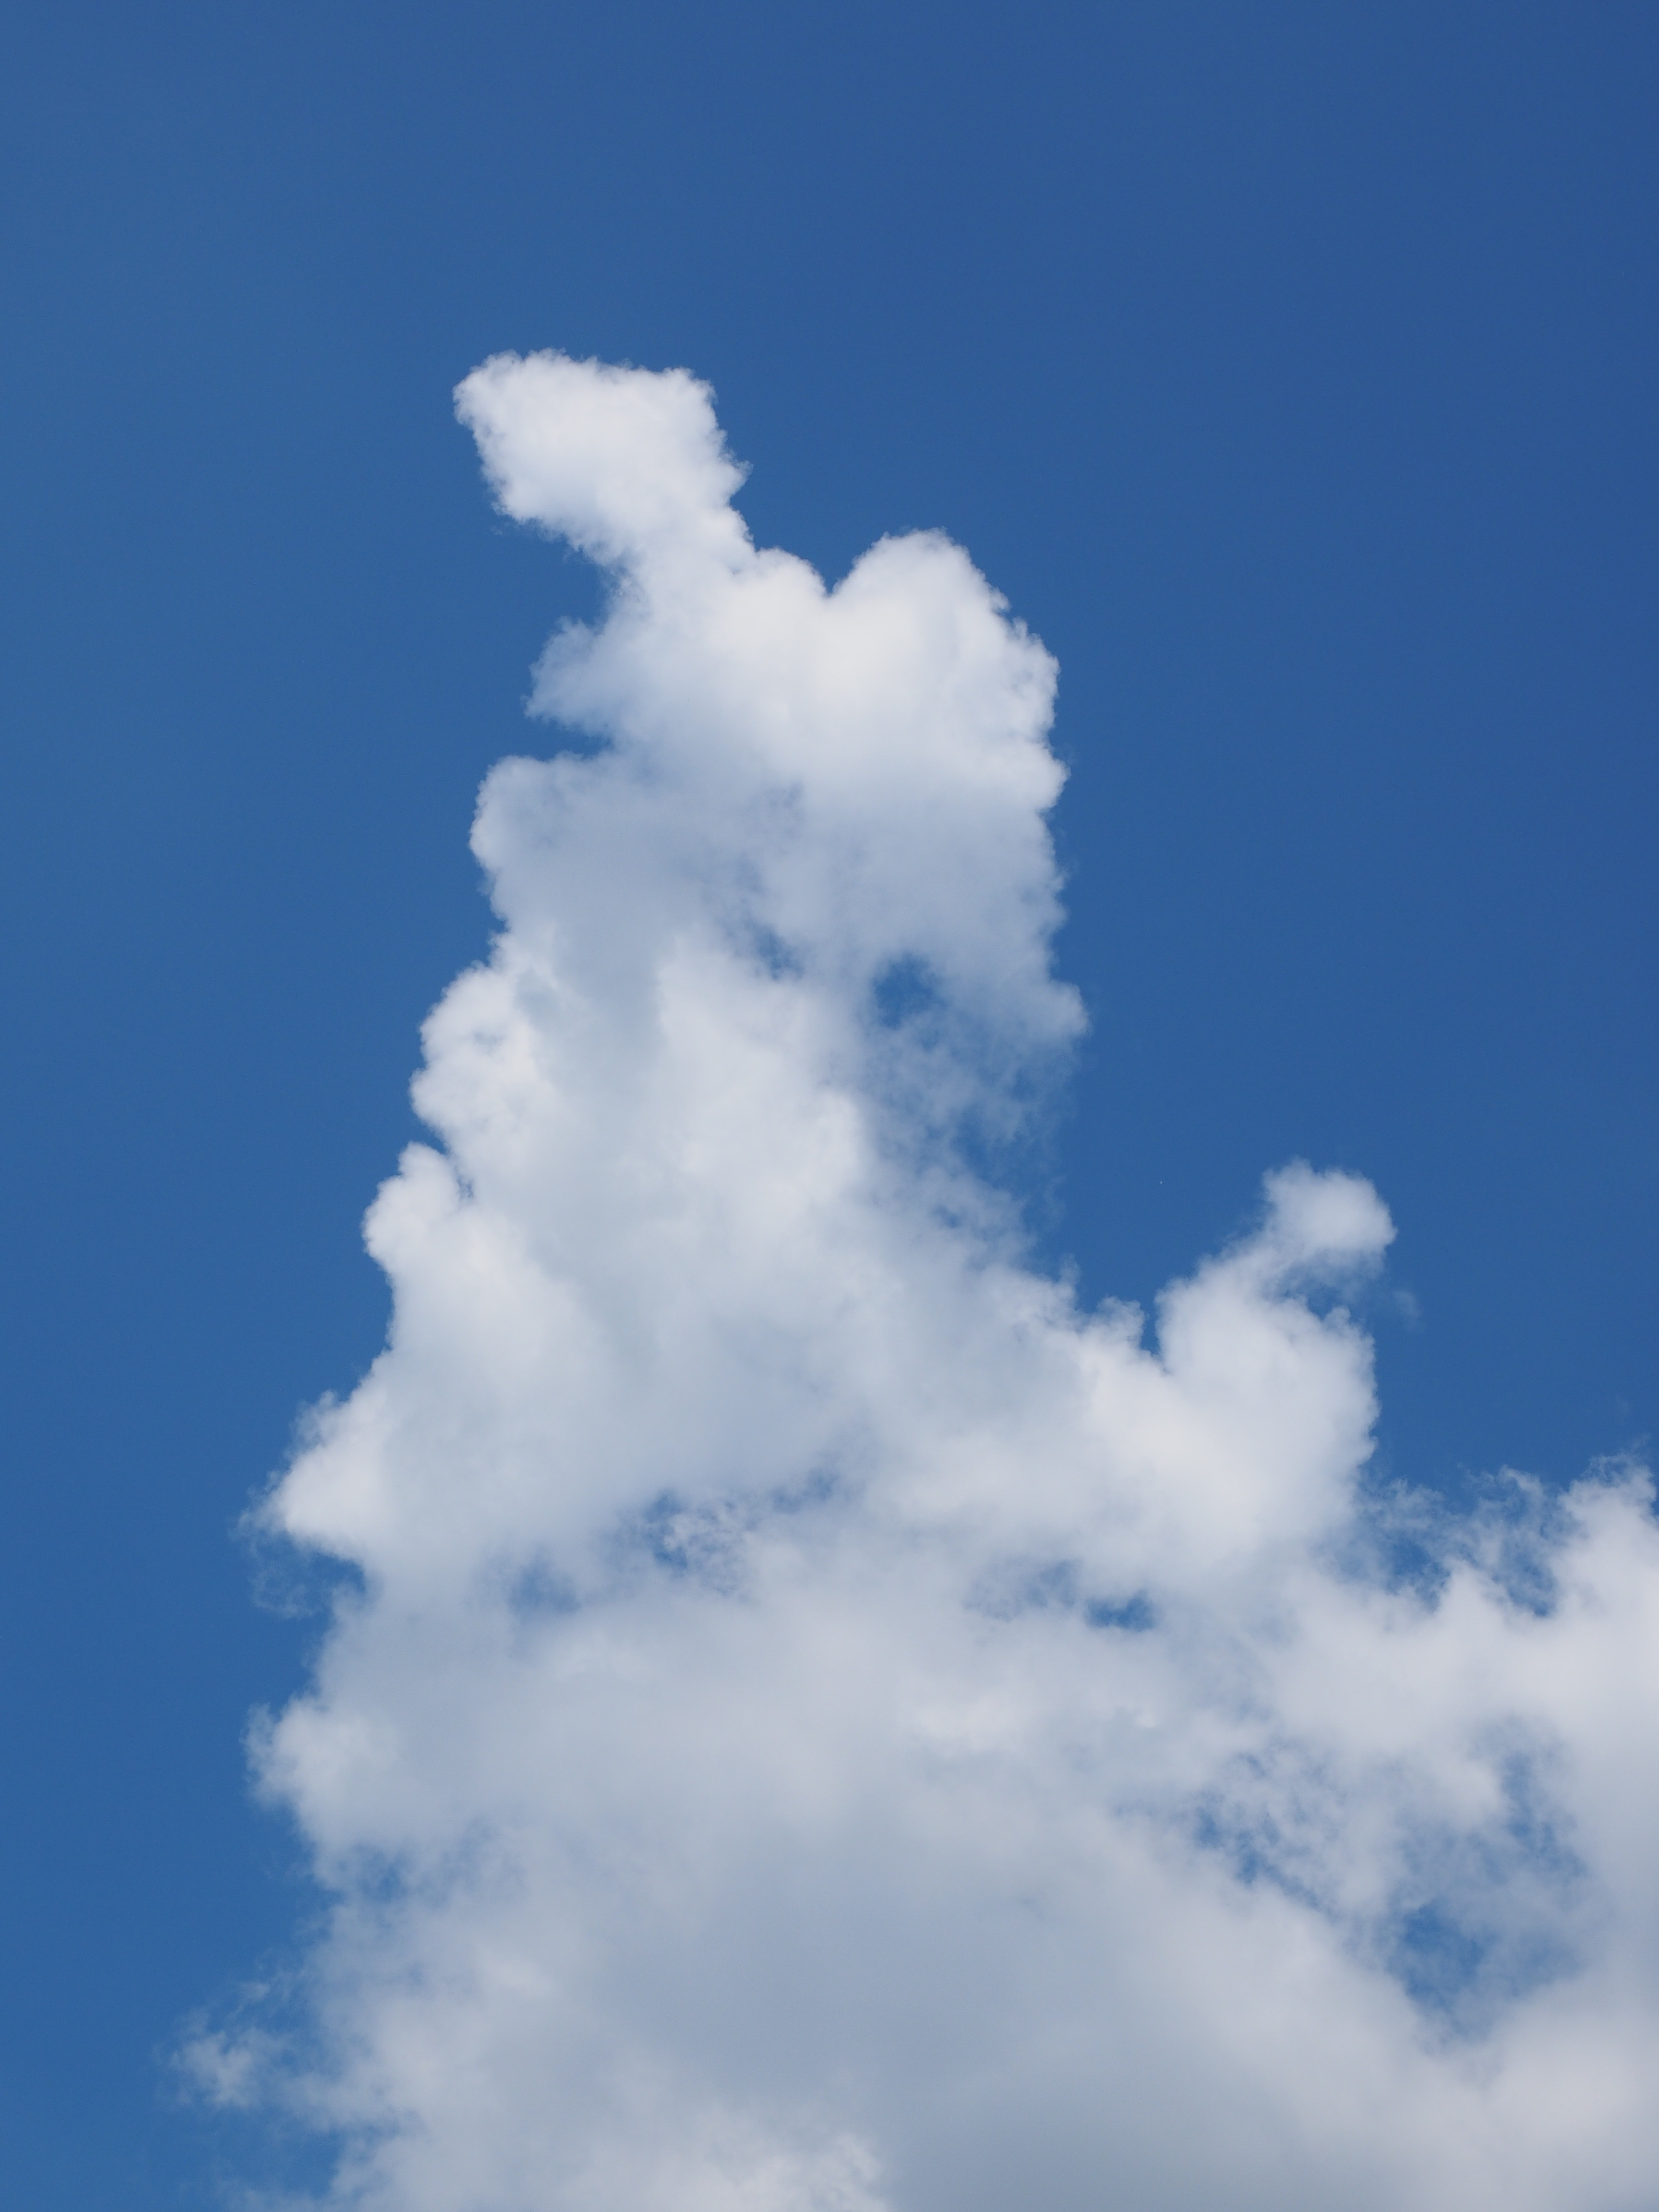
cloud, sky, white, atmosphere, cumulus, blue, clouds, cumulus clouds, cloud formation, meteorological phenomenon, atmosphere of earth